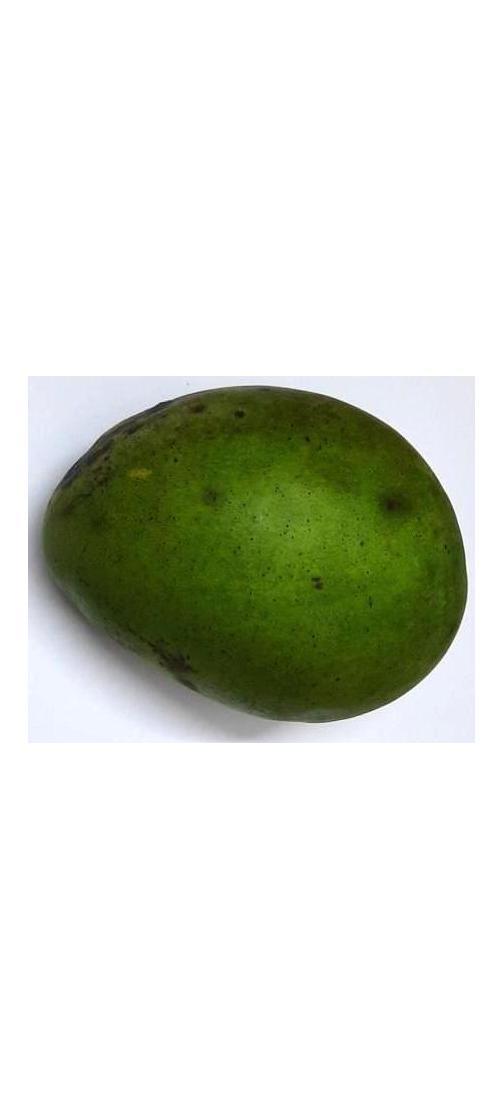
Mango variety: Harivanga